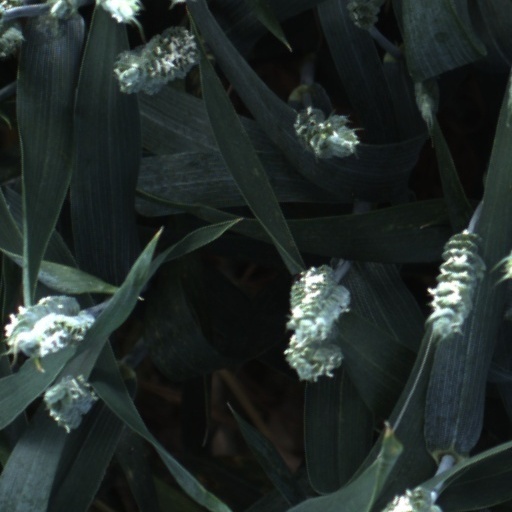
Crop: wheat